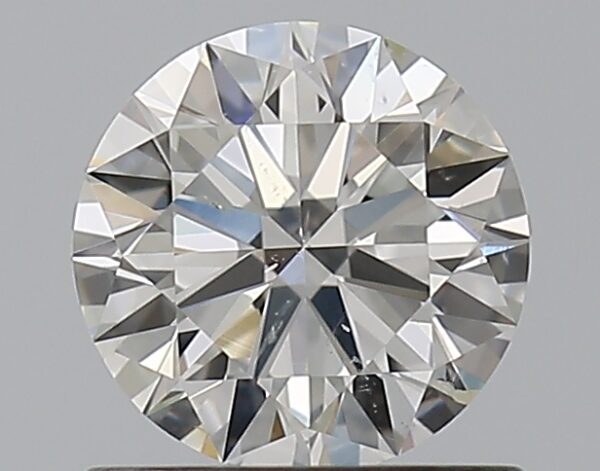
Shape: round
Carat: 0.7
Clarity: SI1
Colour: H
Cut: EX
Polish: EX
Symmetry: EX
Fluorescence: N
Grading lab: GIA
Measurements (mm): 5.68 x 5.72 x 3.47